List of Law & Order: Special Victims Unit characters

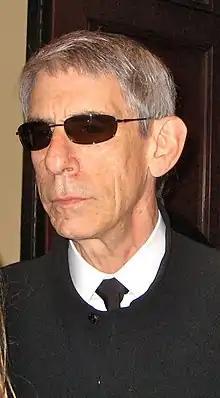
John Munch was portrayed by Richard Belzer from 1993 to 2016 in both "Homicide: Life on the Streets", and "L&O:" "Special Victims Unit".

Olivia Benson is the Captain of the Manhattan Special Victims Unit, which investigates sex crimes. She was primarily partnered with Elliot Stabler, until he retired after season 12. She is tough, empathetic, and completely dedicated to her job, to the point that she is sometimes seen as having little personal life. Her dedication sometimes wreaks havoc on her emotional state as she empathizes with victims of sexual assault, having been the child of rape and later the victim of sexual assault while undercover in season 9. She has allowed her compassion for victims of abuse to sometimes cloud her professional judgment and impede her ability to remain impartial. Hargitay has received both a Golden Globe and an Emmy Award for her portrayal of Benson.